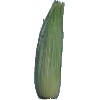
Label: Corn Husk 1